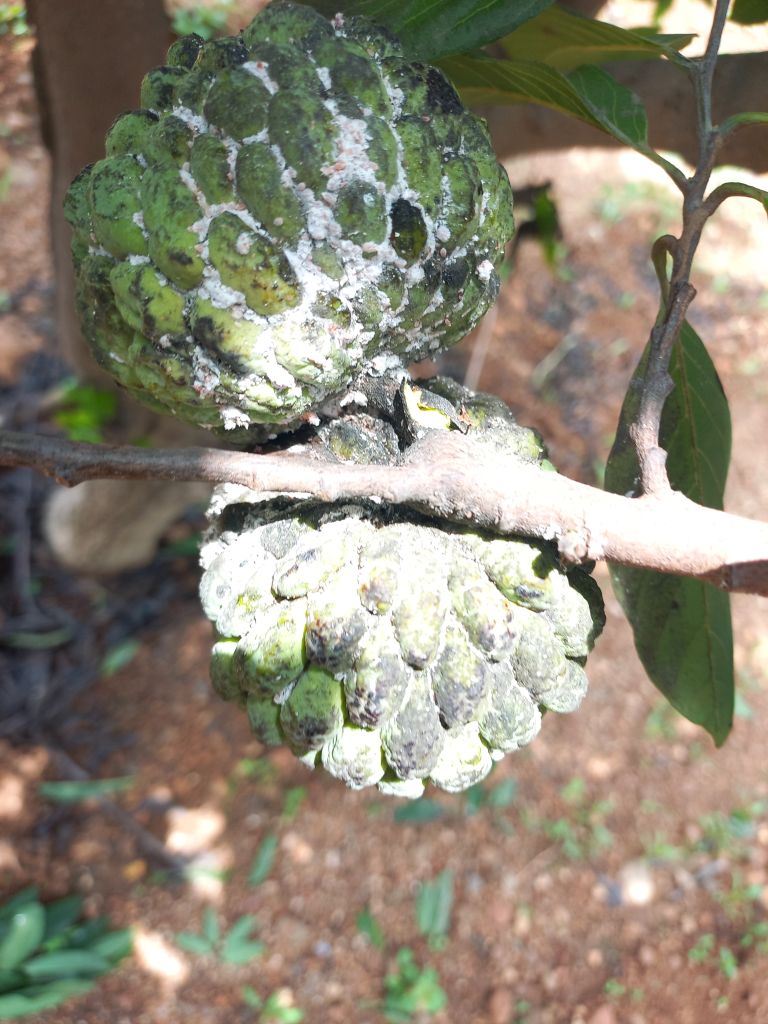
Disease label: Mealy Bug